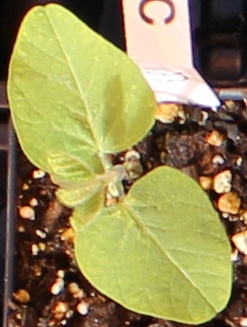
Label: Soybean